Robin Cook

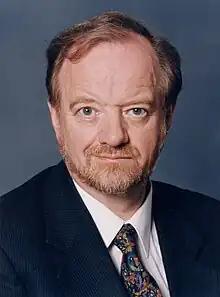
Official portrait, 2000

Robert Finlayson "Robin" Cook (28 February 19466 August 2005) was a British Labour Party politician who served as a Member of Parliament (MP) from 1974 until his death in 2005 and served in the Cabinet as Foreign Secretary from 1997 until 2001 when he was replaced by Jack Straw. He then served as Leader of the House of Commons from 2001 until 2003.